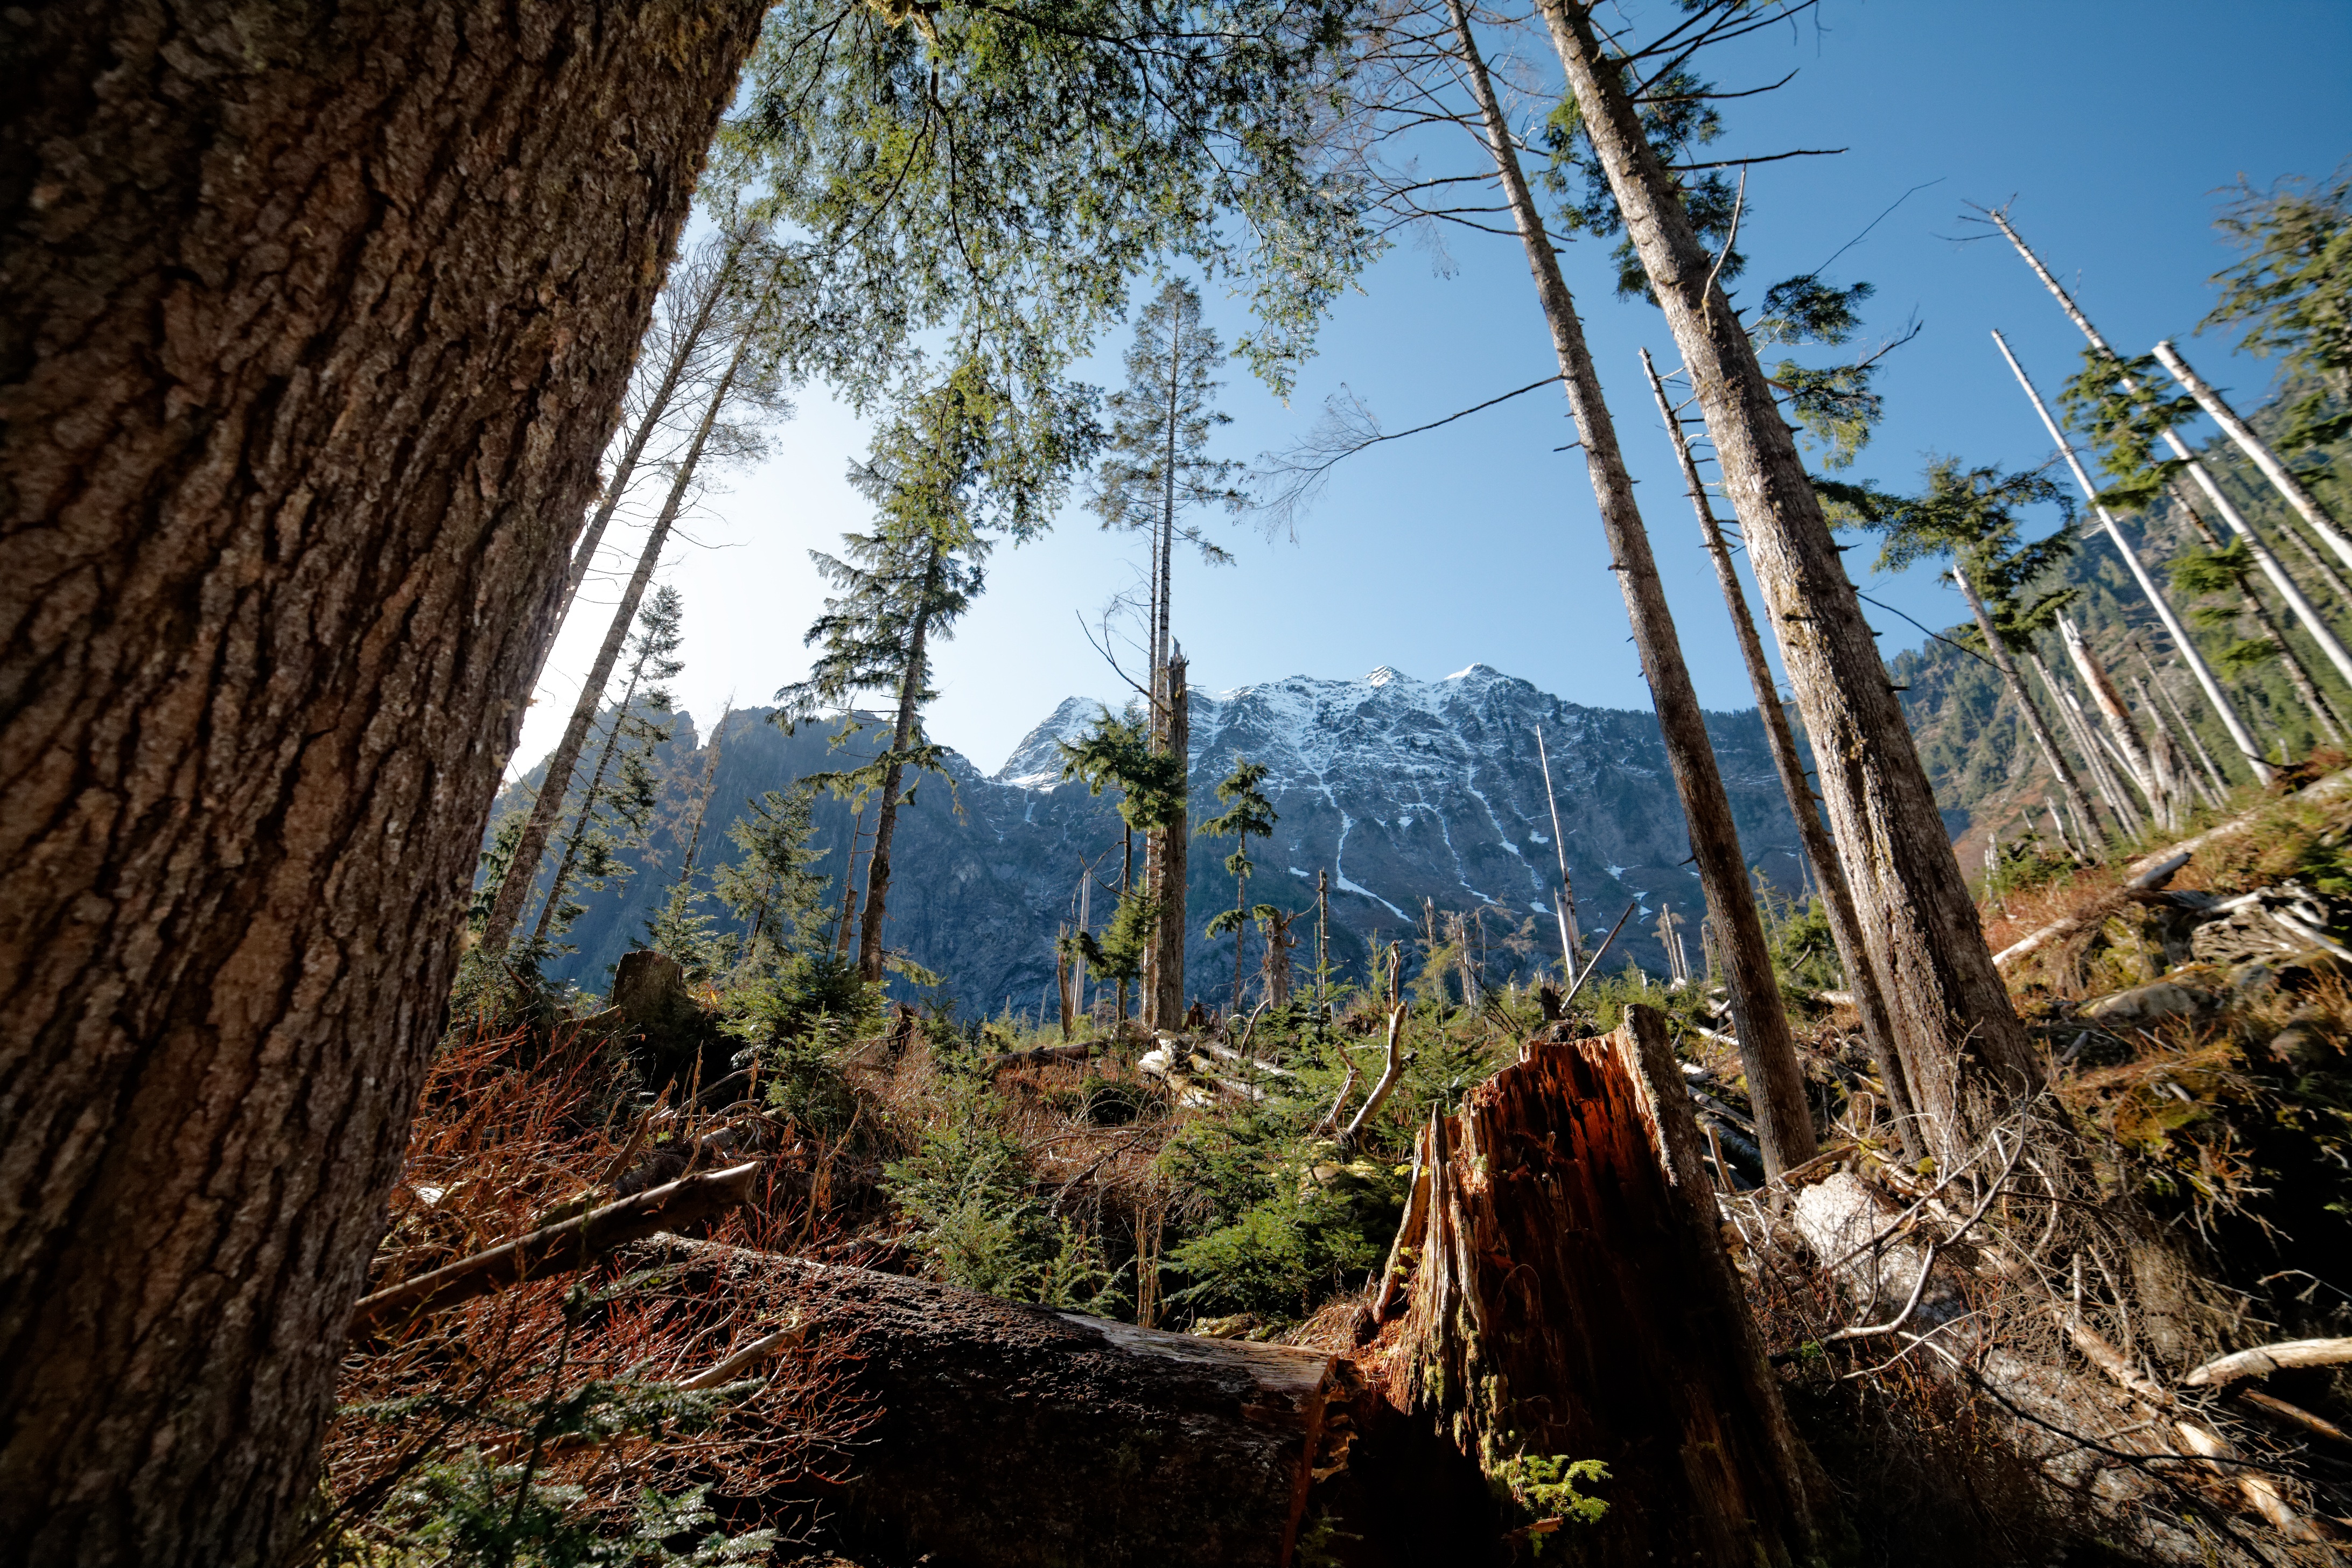
tree, nature, forest, wilderness, mountain, plant, trail, adventure, jungle, autumn, ridge, rainforest, woodland, habitat, natural environment, woody plant